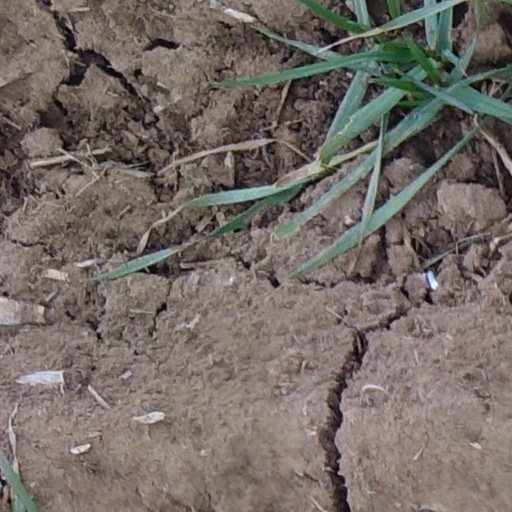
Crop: wheat